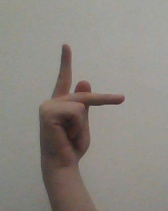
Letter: dha